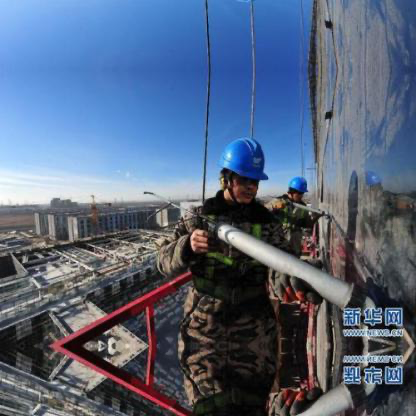
Objects in the image:
label: helmet
label: helmet